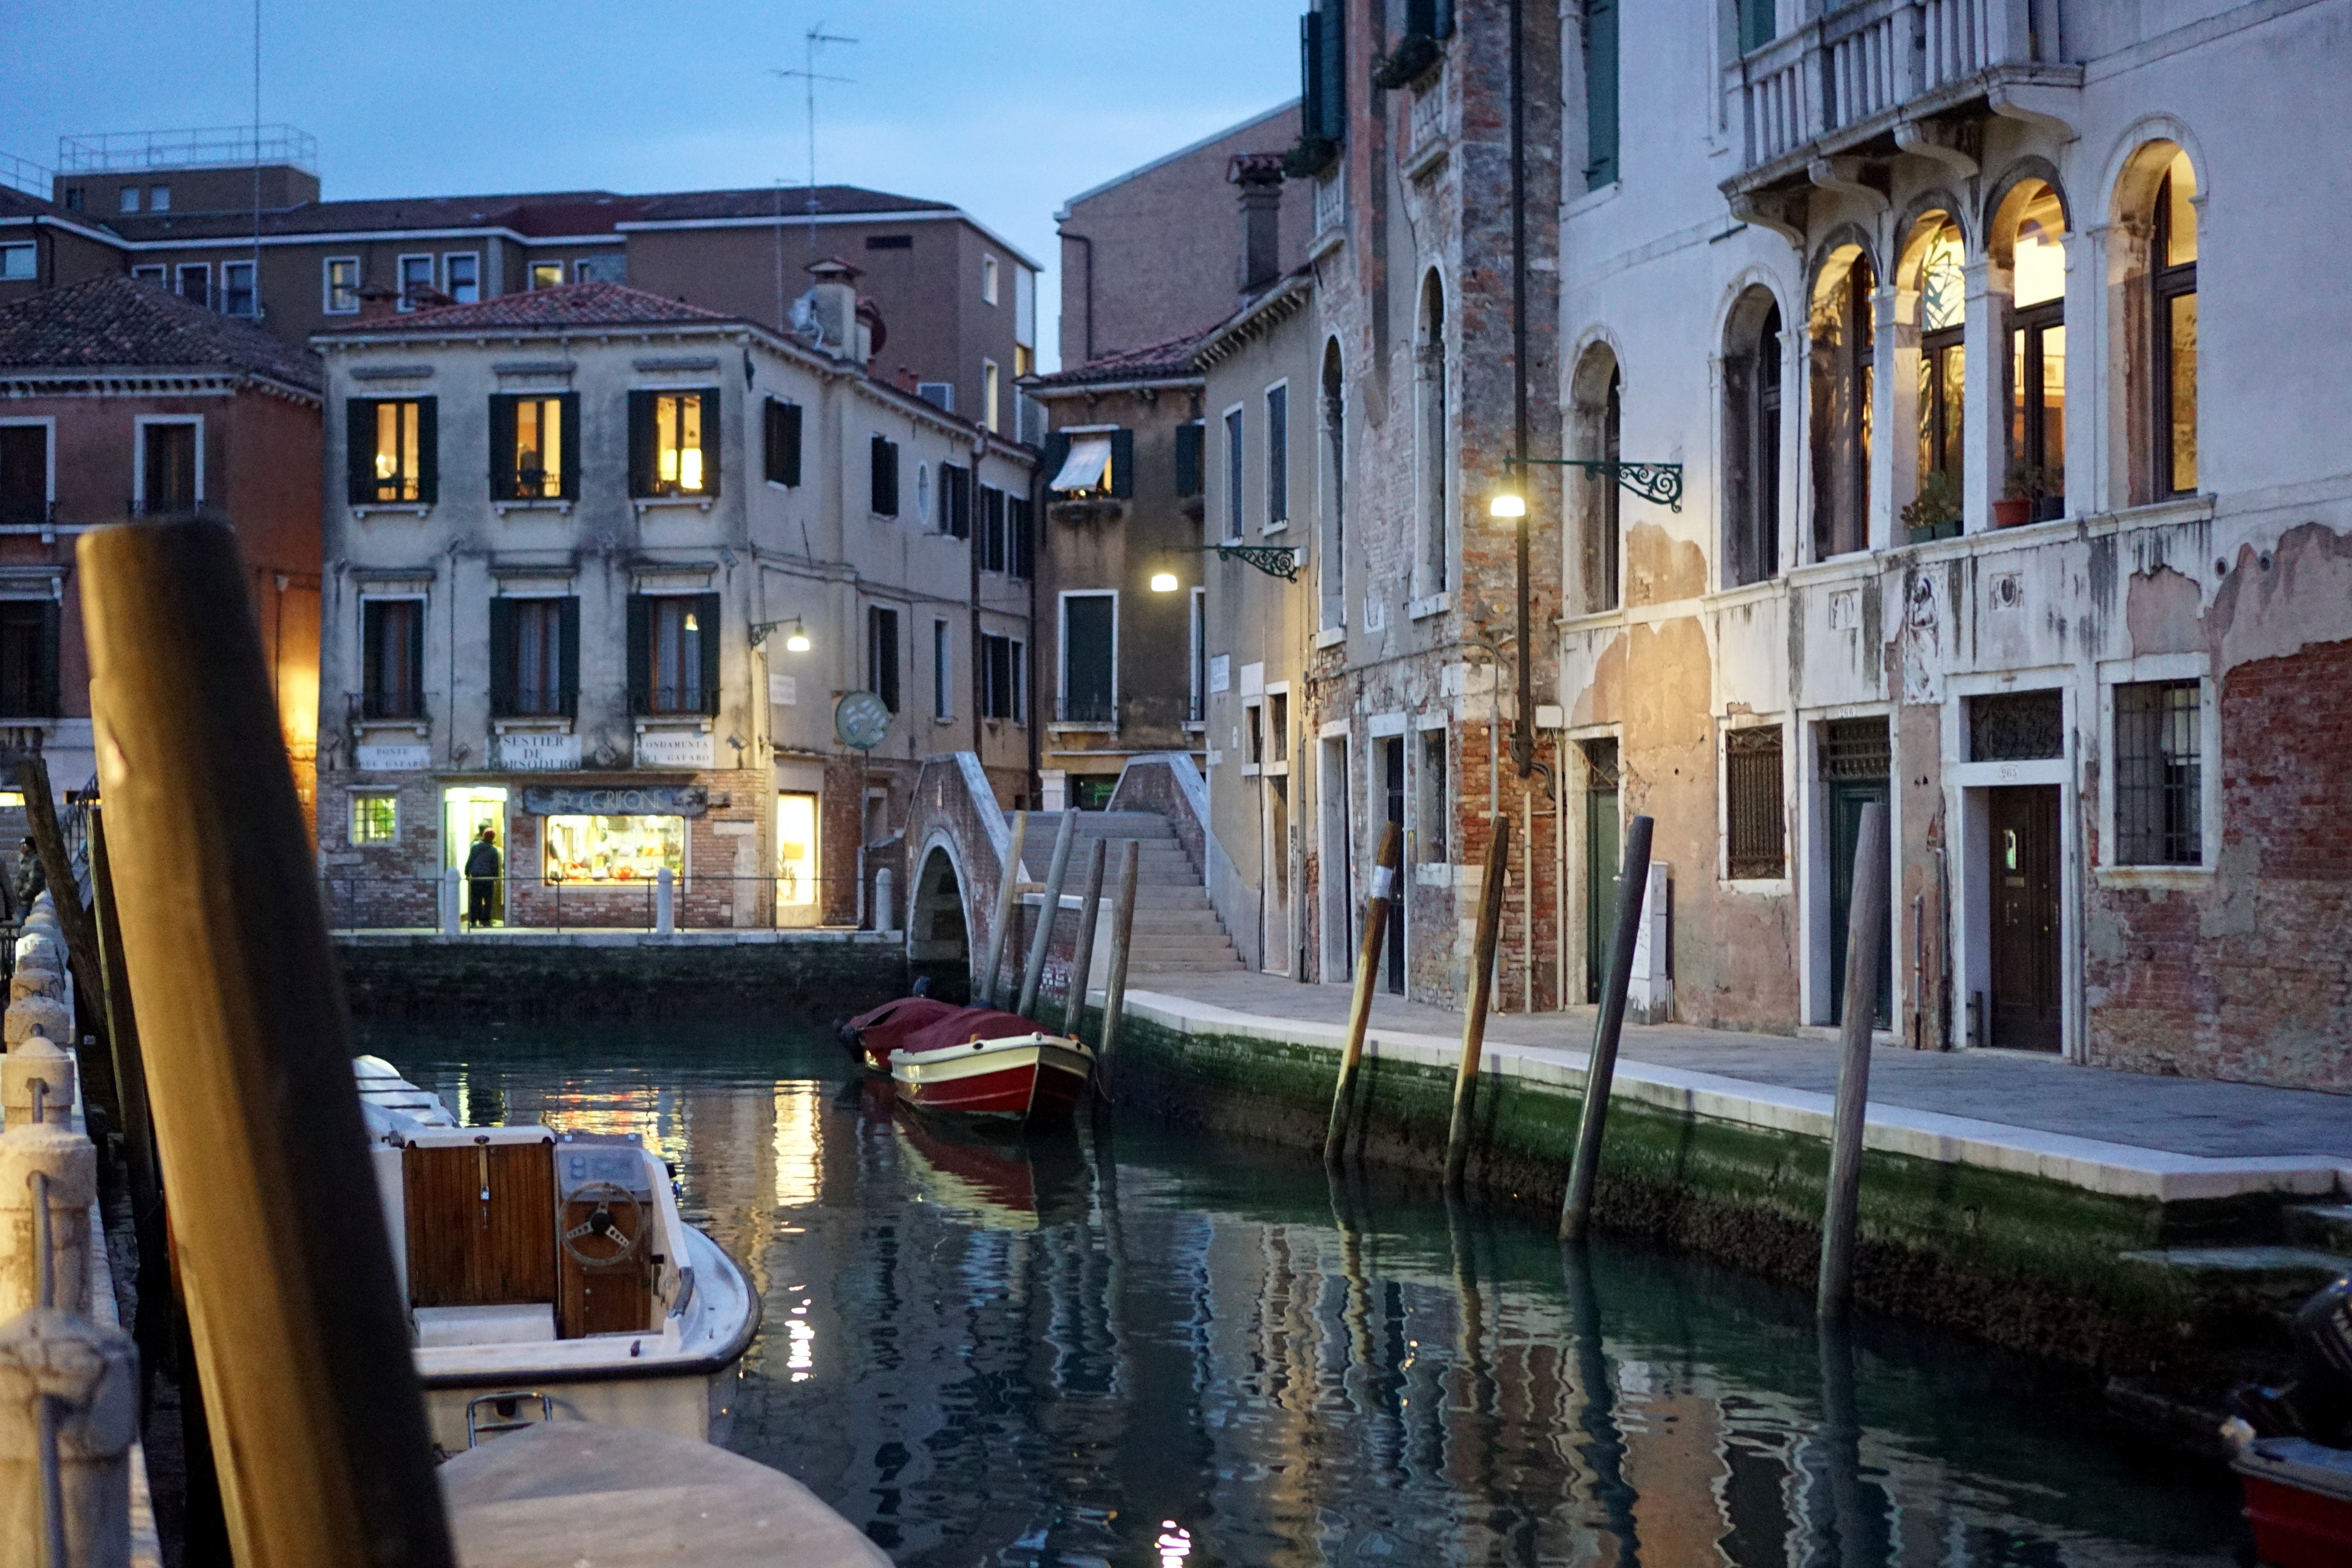
boat, town, canal, cityscape, vehicle, facade, tourism, waterway, body of water, estate, neighbourhood, geographical feature